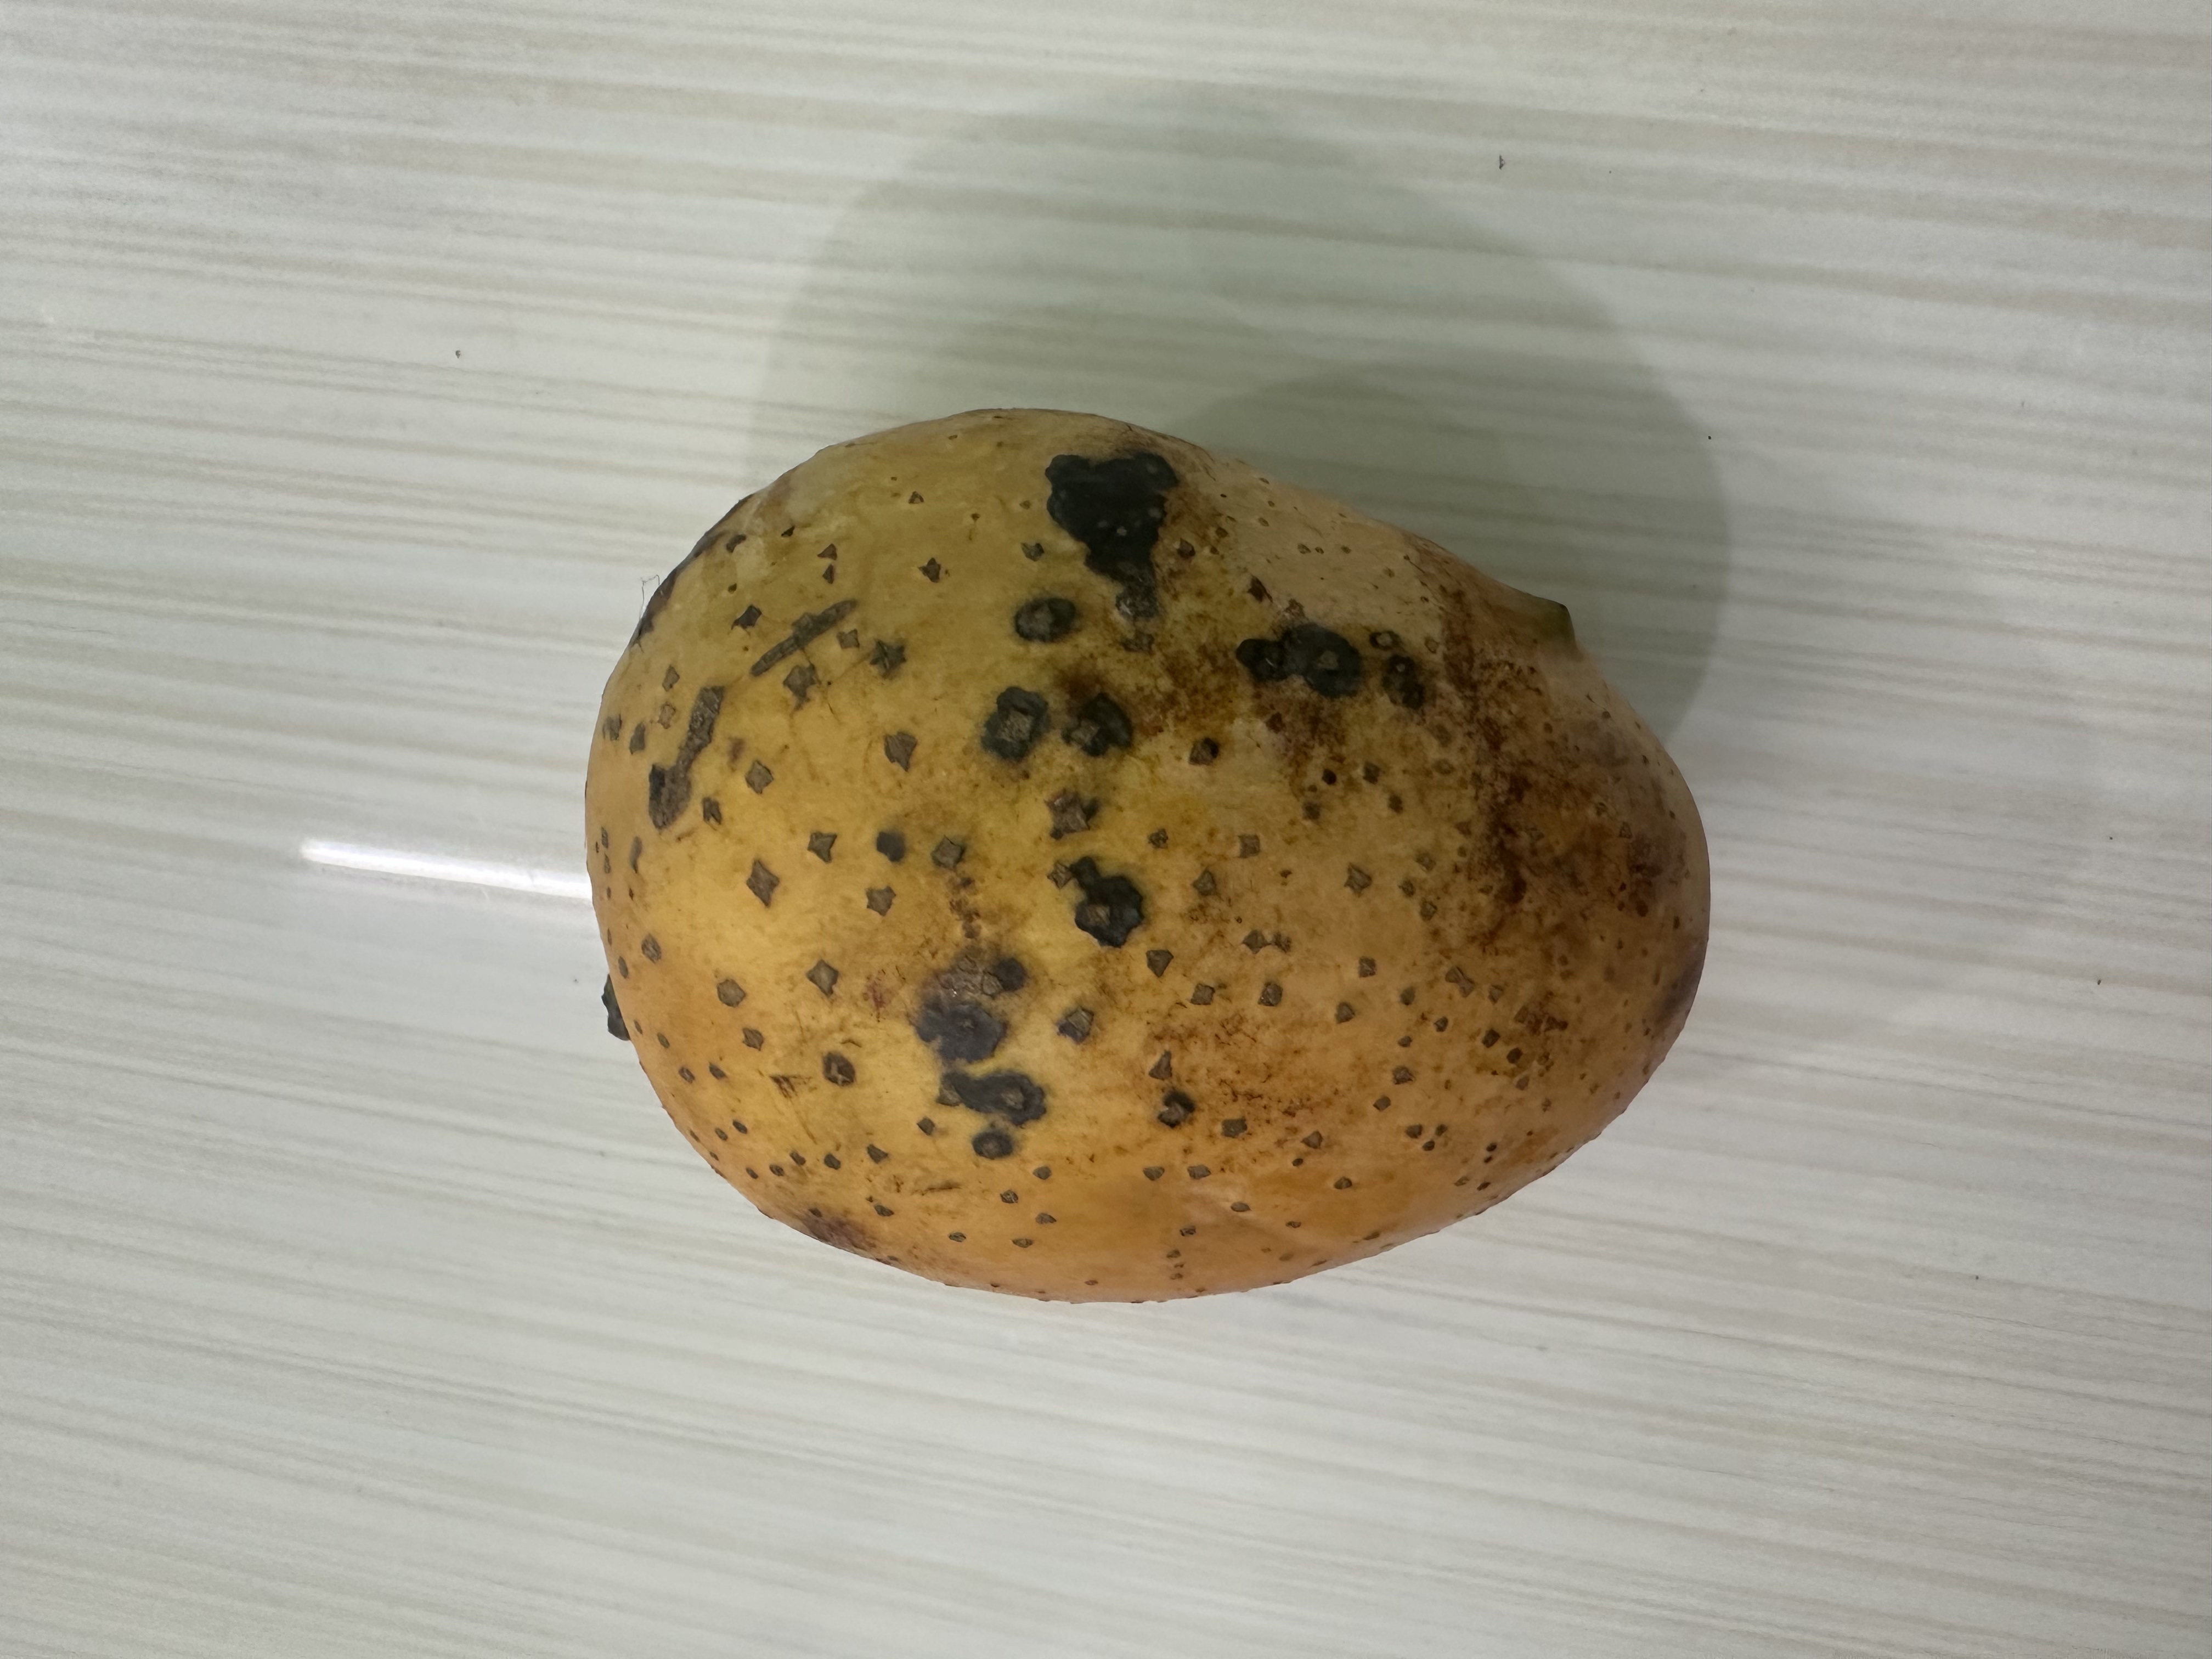
Mango variety: Langra